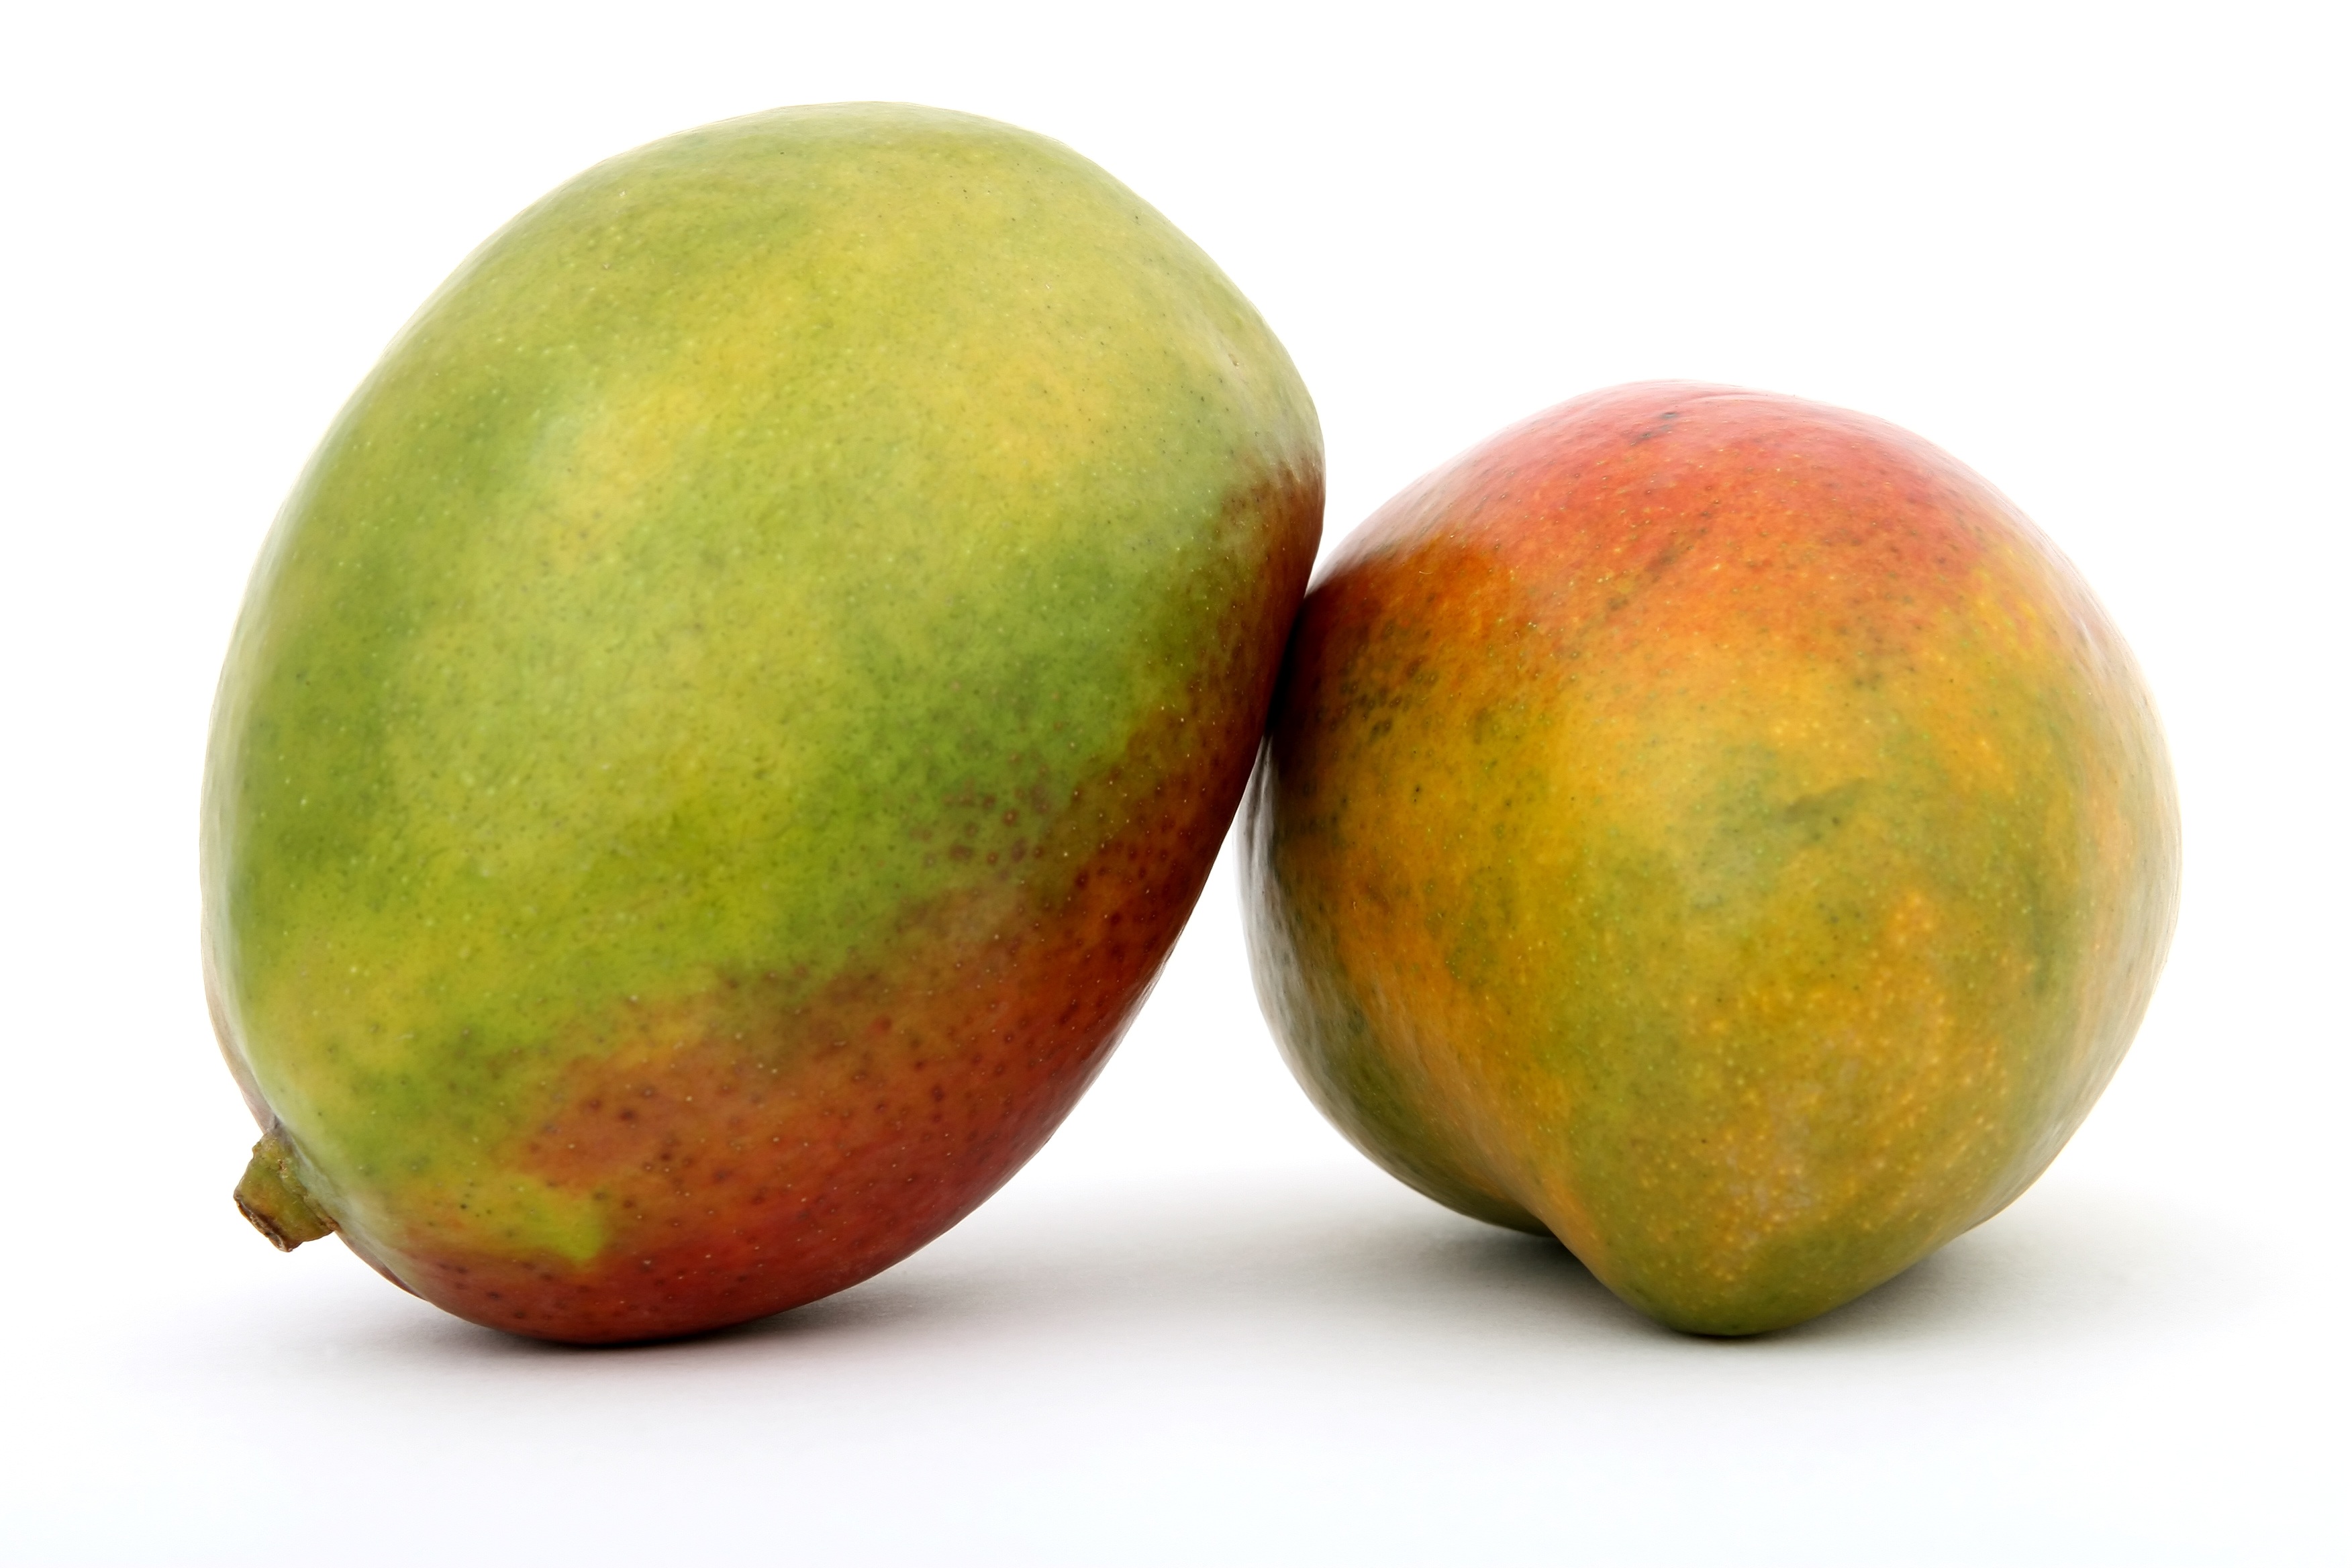
plant, white, fruit, sweet, restaurant, isolated, summer, food, salad, green, cooking, ingredient, produce, tropical, colourful, macro, natural, fresh, couple, two, colorful, closeup, breakfast, healthy, delicious, health, cookery, fitness, life, close up, peel, background, nutrition, mango, bright, seasonal, tasty, passion, still, over, good, c, catering, diet, vitamins, bitter, refreshing, rind, dieting, flowering plant, nutrients, several, land plant, wholesome